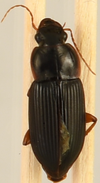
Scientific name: Harpalus pensylvanicus
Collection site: Konza Prairie Agroecosystem NEON (KONA), plot KONA_001